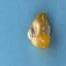
Maize quality: Bad